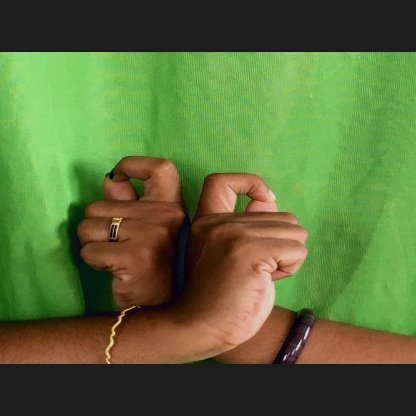
Mudra: Berunda